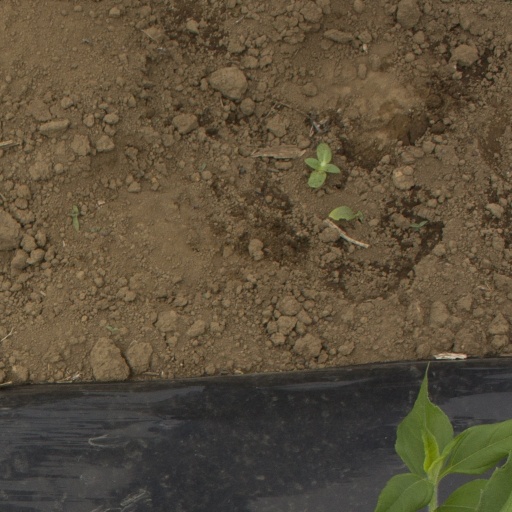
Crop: Jerusalem artichoke